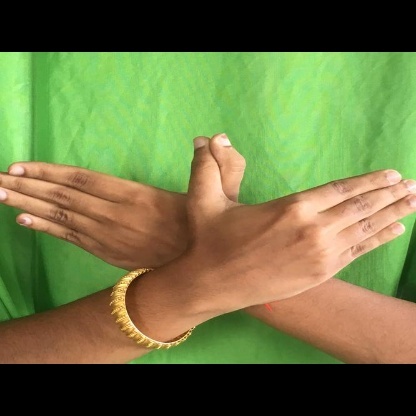
Mudra: Garuda